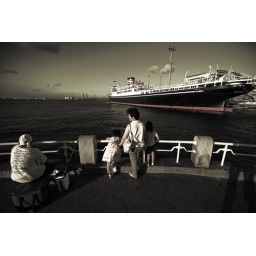
Lot's of blubbery stuff in the water didn't bother the fishing man - the sign saying fishing forbidden didn't either!